Aumagne

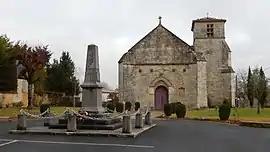
War memorial and Saint-Peter church.

Aumagne is a commune in the Charente-Maritime department in southwestern France.